Classical Anatolia

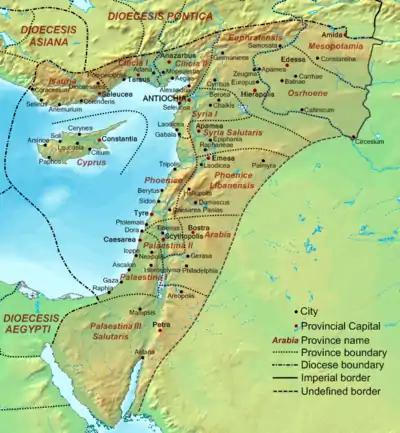
Diocese of the East 400 AD

Constantine considered a number of candidate cities as a new eastern capital, before deciding on Byzantium in 330, initially designated "Nova Roma" (New Rome), but then Constantinopolis in Constantine's honour (although its official title remained "Nova Roma Constantinopolitana"). Byzantium had long been considered of strategic importance, guarding the access from the Black Sea to the Aegean. Various emperors had either fortified or dismantled its fortifications depending on which power was using it and for what. Byzantium featured in Constantine's last war against Licinius in which Constantine had besieged the city, and after the war was over he further investigated its potential. He set about renewing the city almost immediately, inaugurating it in 330. This is a year sometimes picked as the beginning of the Byzantine Empire. The new capital was to be distinguished from the old by being simultaneously Christian and Greek (although was initially mainly Latin speaking like its Balkan hinterland) and a centre of culture.